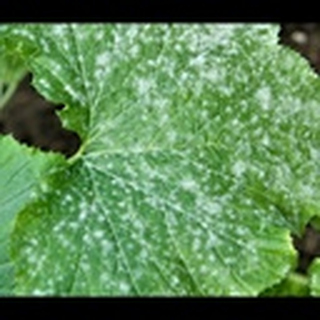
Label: cotton_powdery_mildew